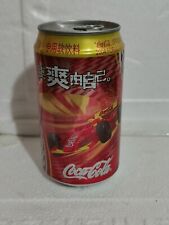
Label: metal